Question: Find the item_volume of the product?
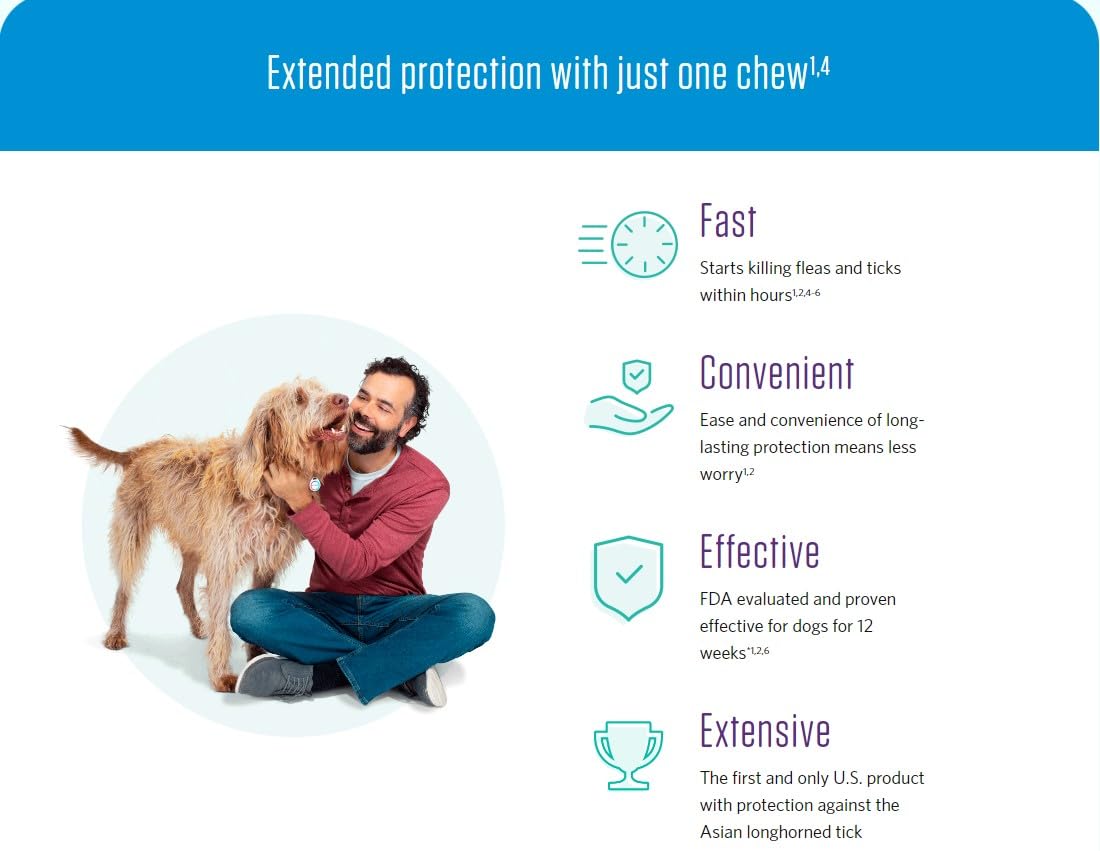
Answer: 1.4 ounce